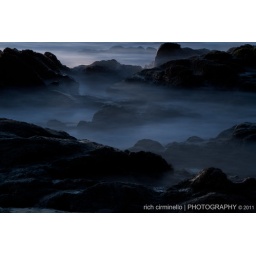
long exposure of water washion over the rocks just past sun down